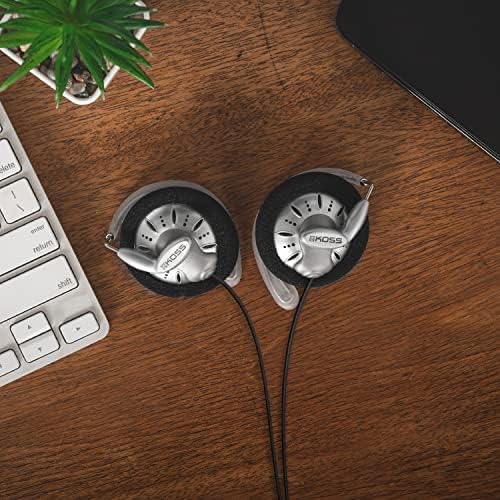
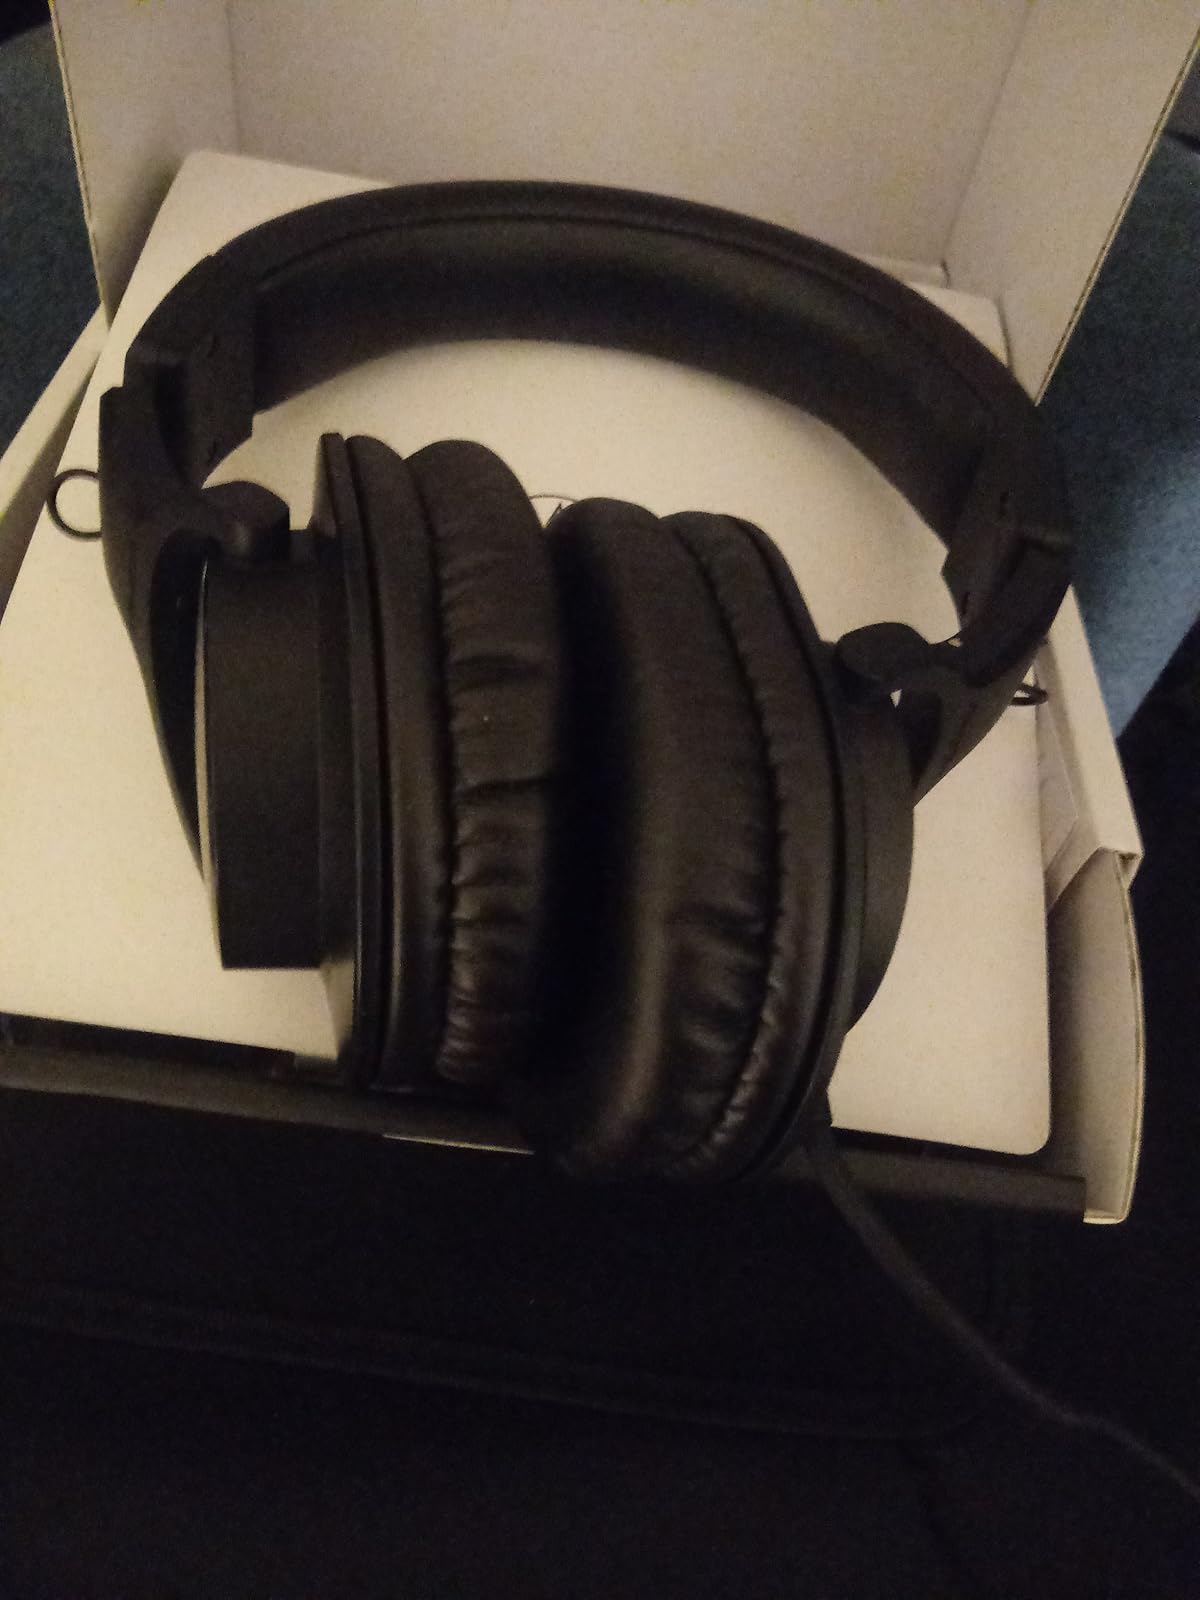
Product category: headphones
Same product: no